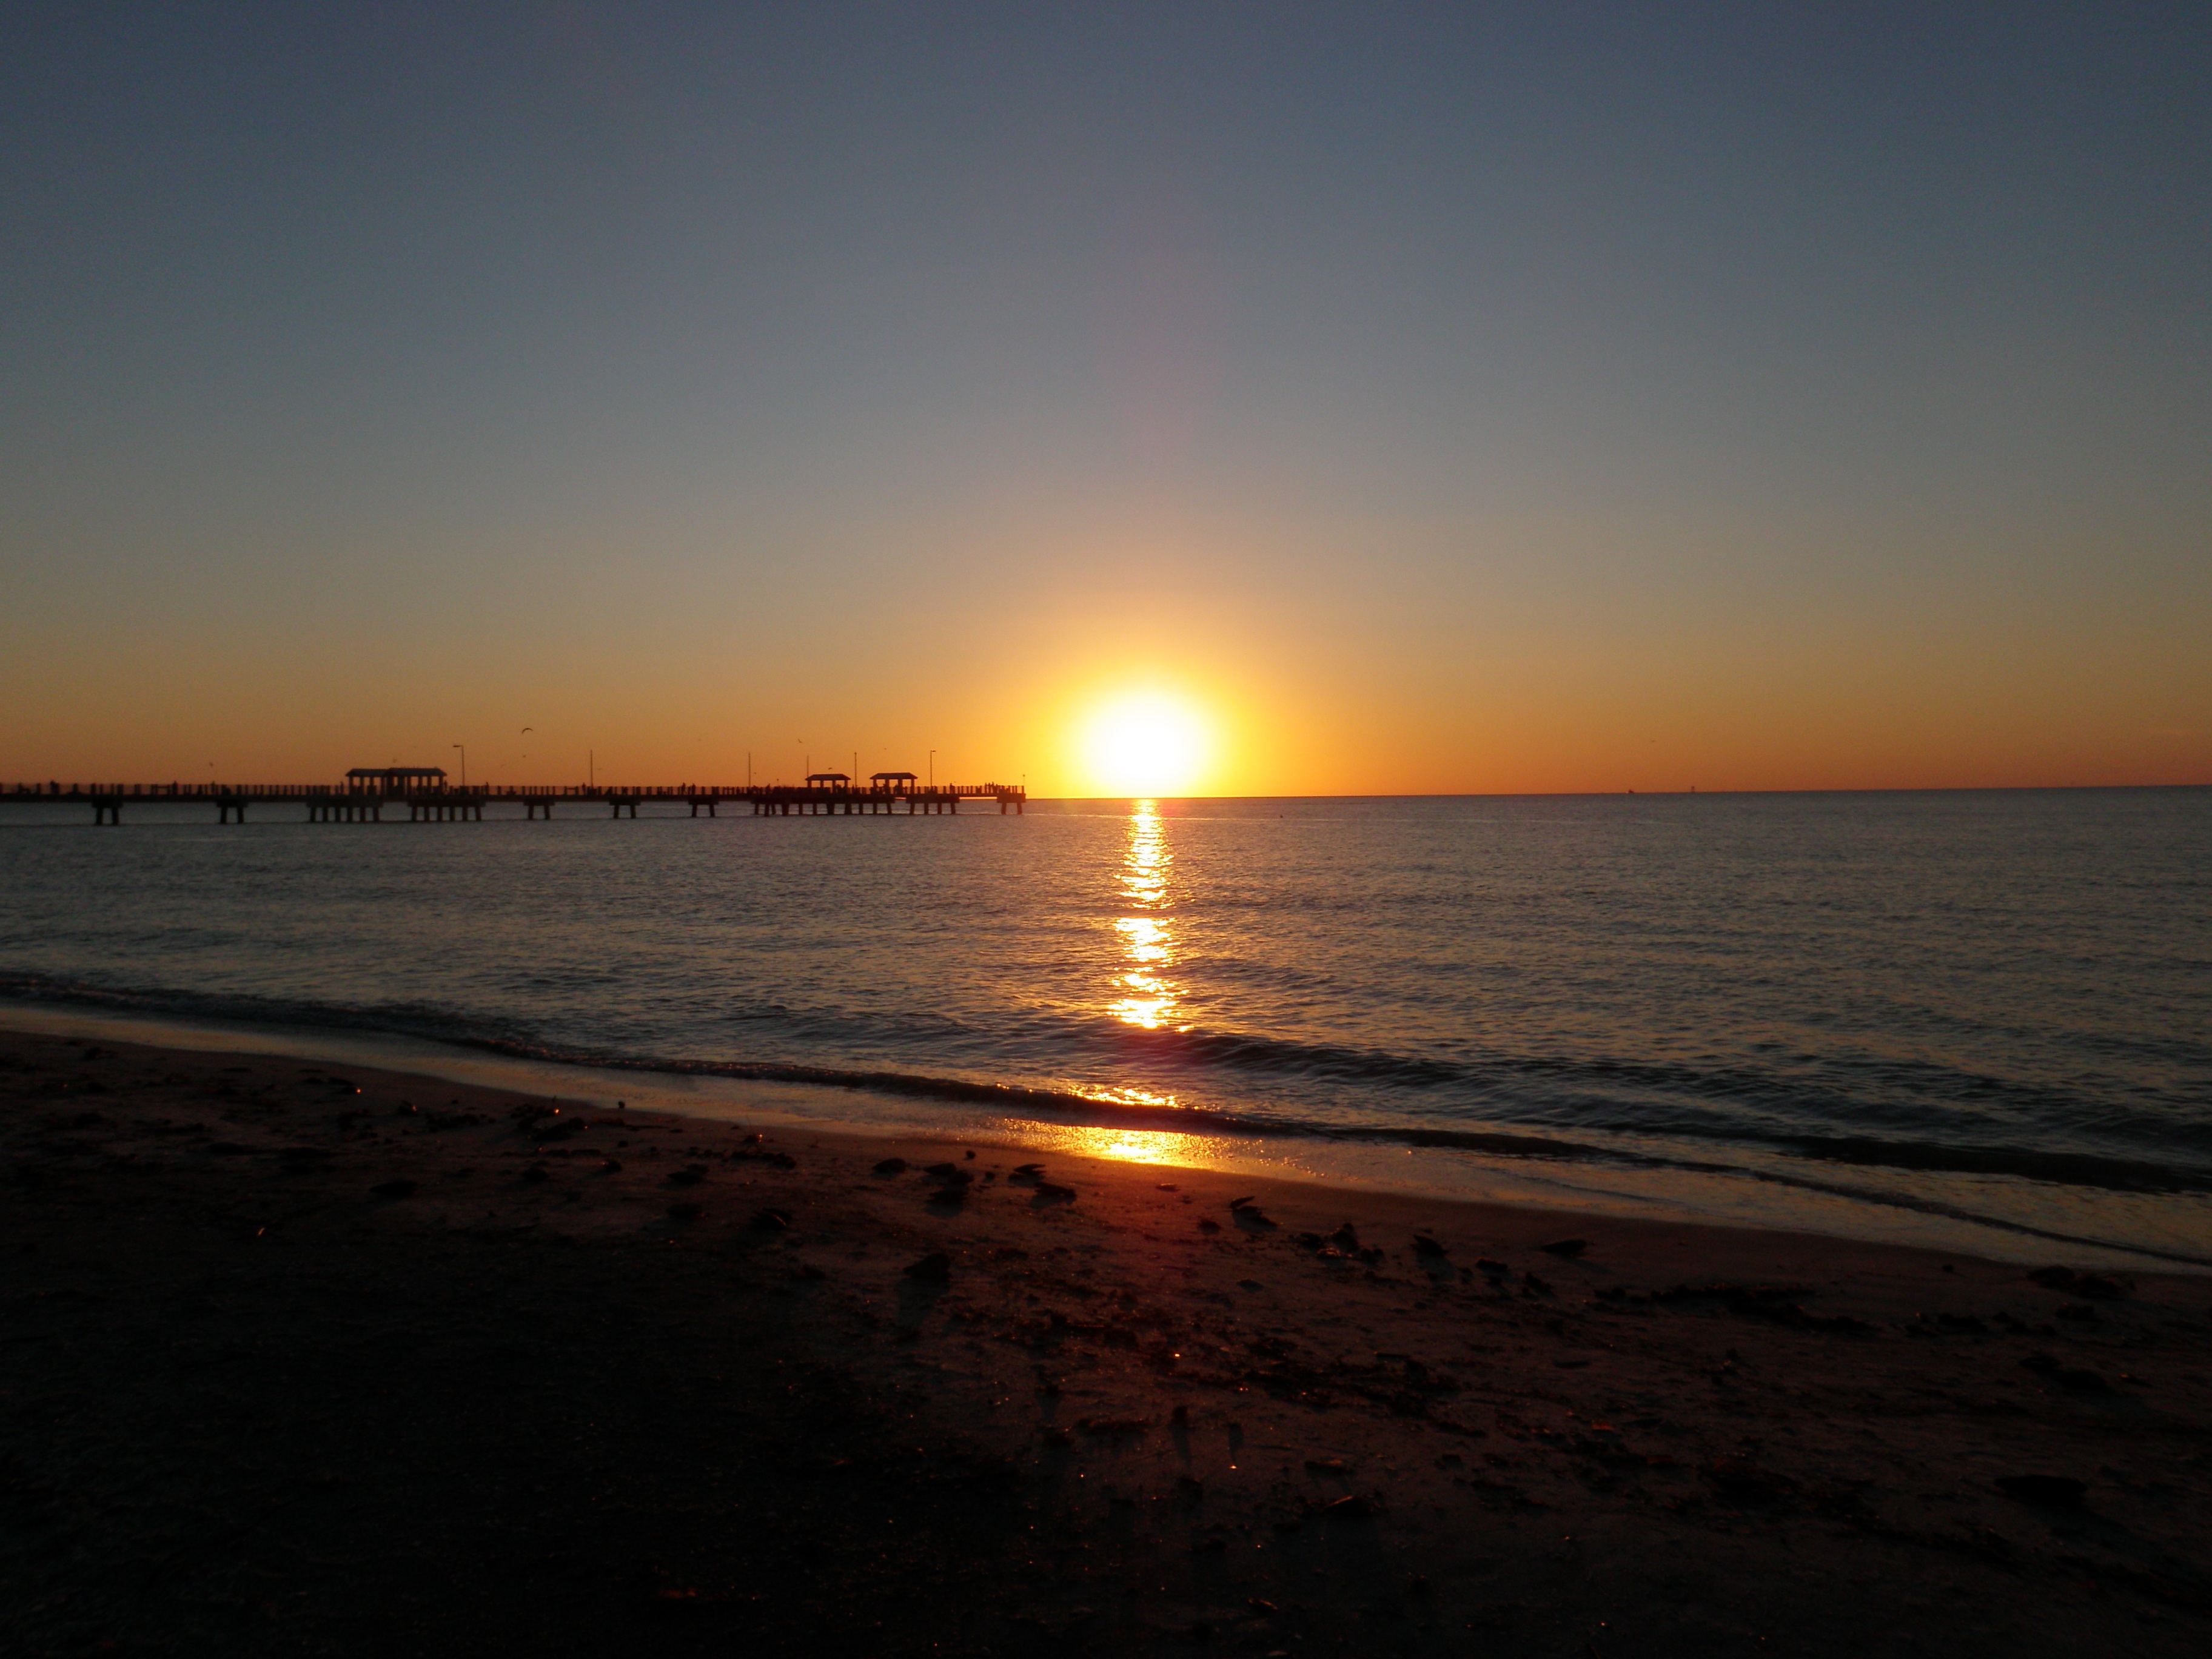
beach, landscape, sea, coast, sand, ocean, horizon, sky, sun, sunrise, sunset, sunlight, morning, shore, wave, dawn, dusk, evening, peaceful, body of water, afterglow, beach sunset, wind wave